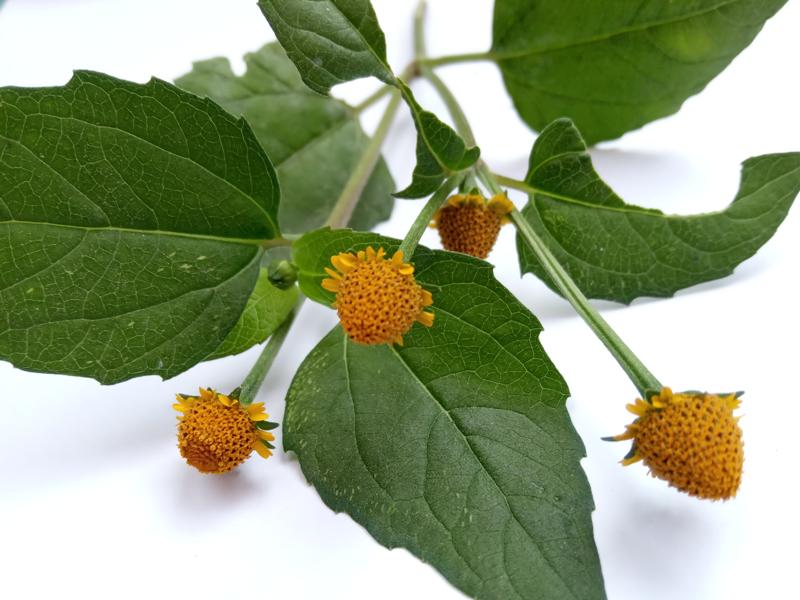
Weed species: Synedrella nodiflora